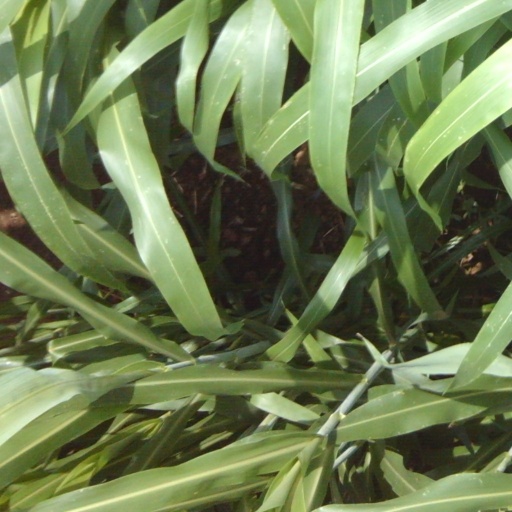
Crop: sorghum